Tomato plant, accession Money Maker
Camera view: tilt-top (135 deg); turntable rotation: 240 degrees
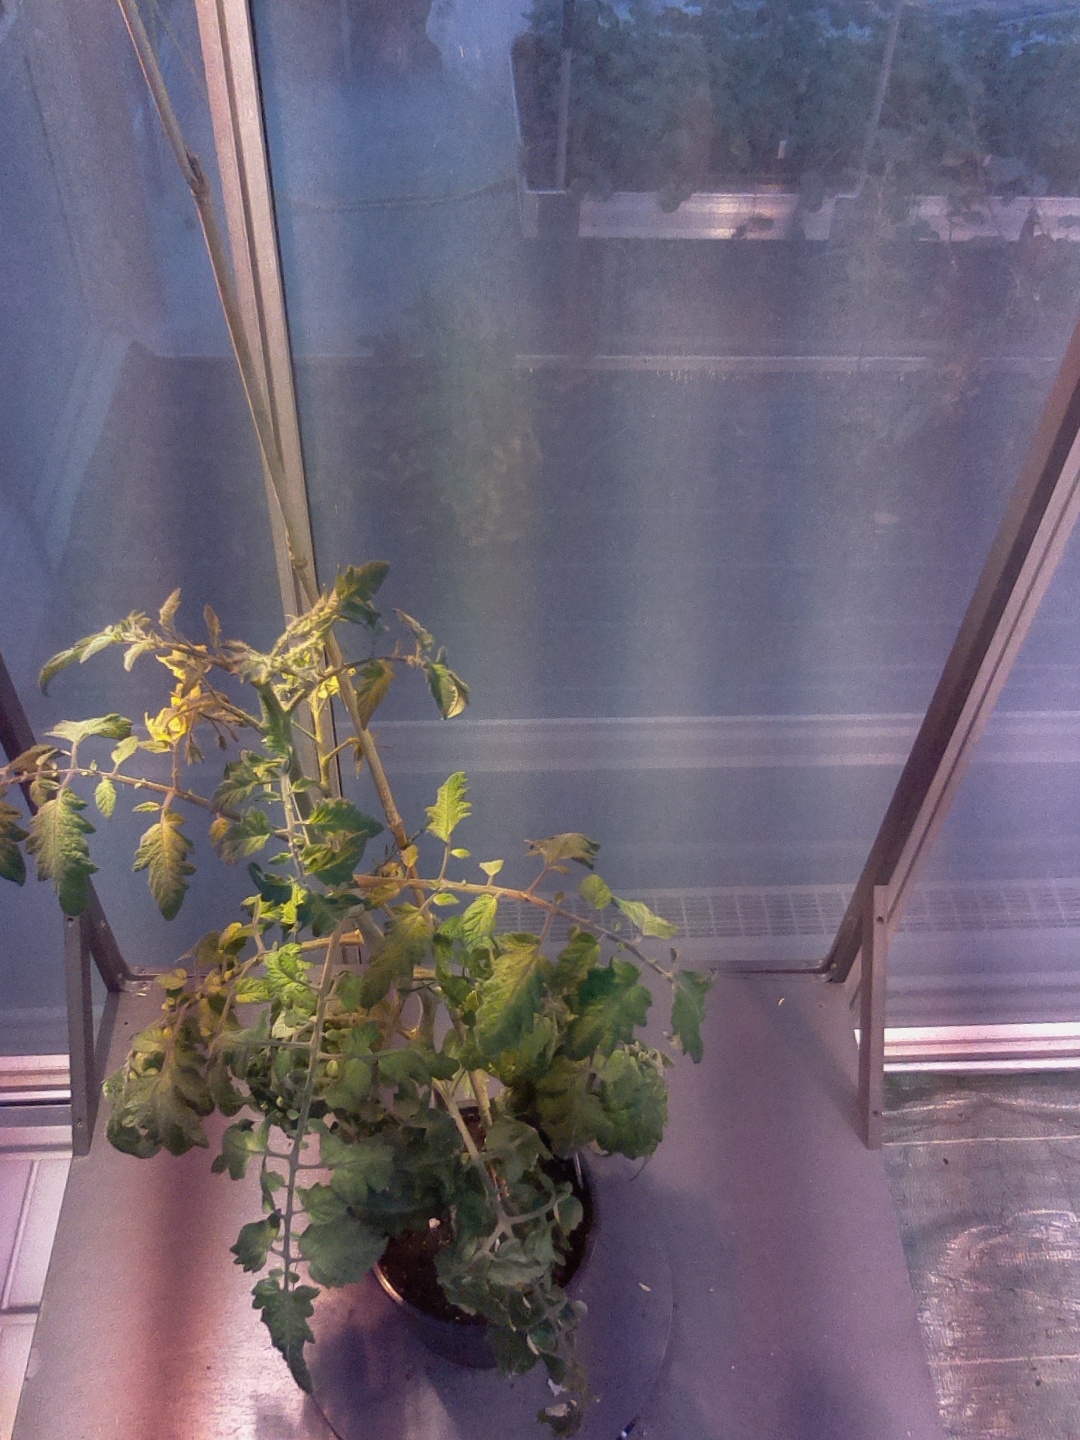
BBCH growth stage 71: 10%-20% of final fruit size